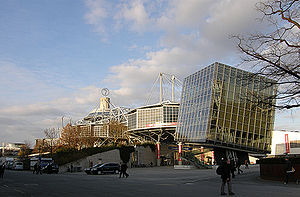
CeBIT
Messeområde
CeBIT er verdens største computermesse og finder sted hvert år i marts i Hannover. Arrangør er Deutsche Messe AG.